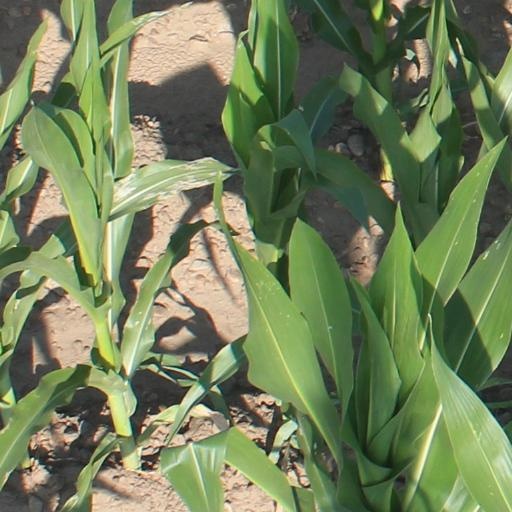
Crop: maize; corn